Jewish Quarter (Jerusalem)

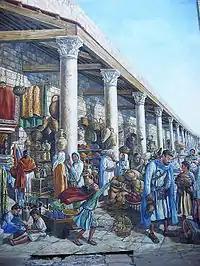
Mural of Roman cardo, Jewish Quarter

The Jewish Quarter is one of the four traditional quarters of the Old City of Jerusalem. The area lies in the southwestern sector of the walled city, and stretches from the Zion Gate in the south, along the Armenian Quarter on the west, up to the Street of the Chain in the north and extends to the Western Wall and the Temple Mount in the east. In the early 20th century the Jewish population of the quarter reached 19,000.